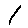
Label: 1